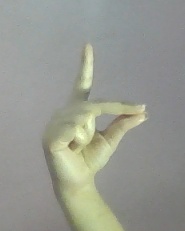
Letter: ta